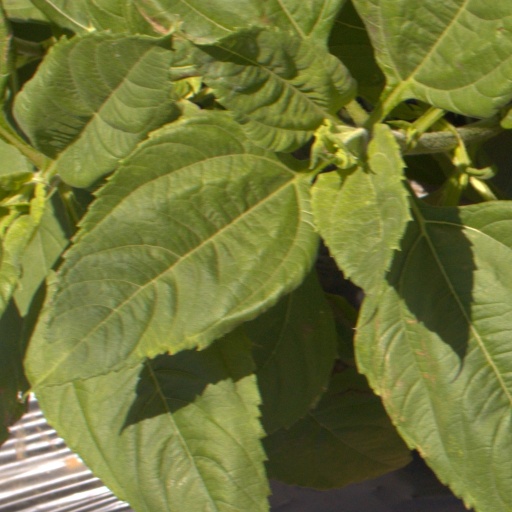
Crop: Jerusalem artichoke